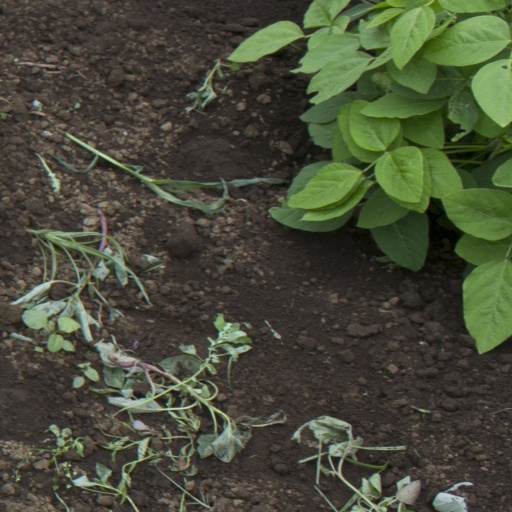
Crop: soybean